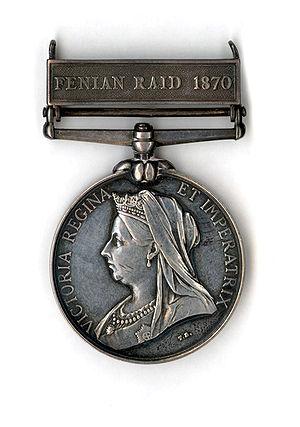
Les raids féniens sont des attaques menées entre 1866 et 1871 par la confrérie fenian, groupement composé de nord-américains d'origine irlandaise basé aux États-Unis, visant les établissements britanniques basés au Canada. Il y eut cinq raids féniens.